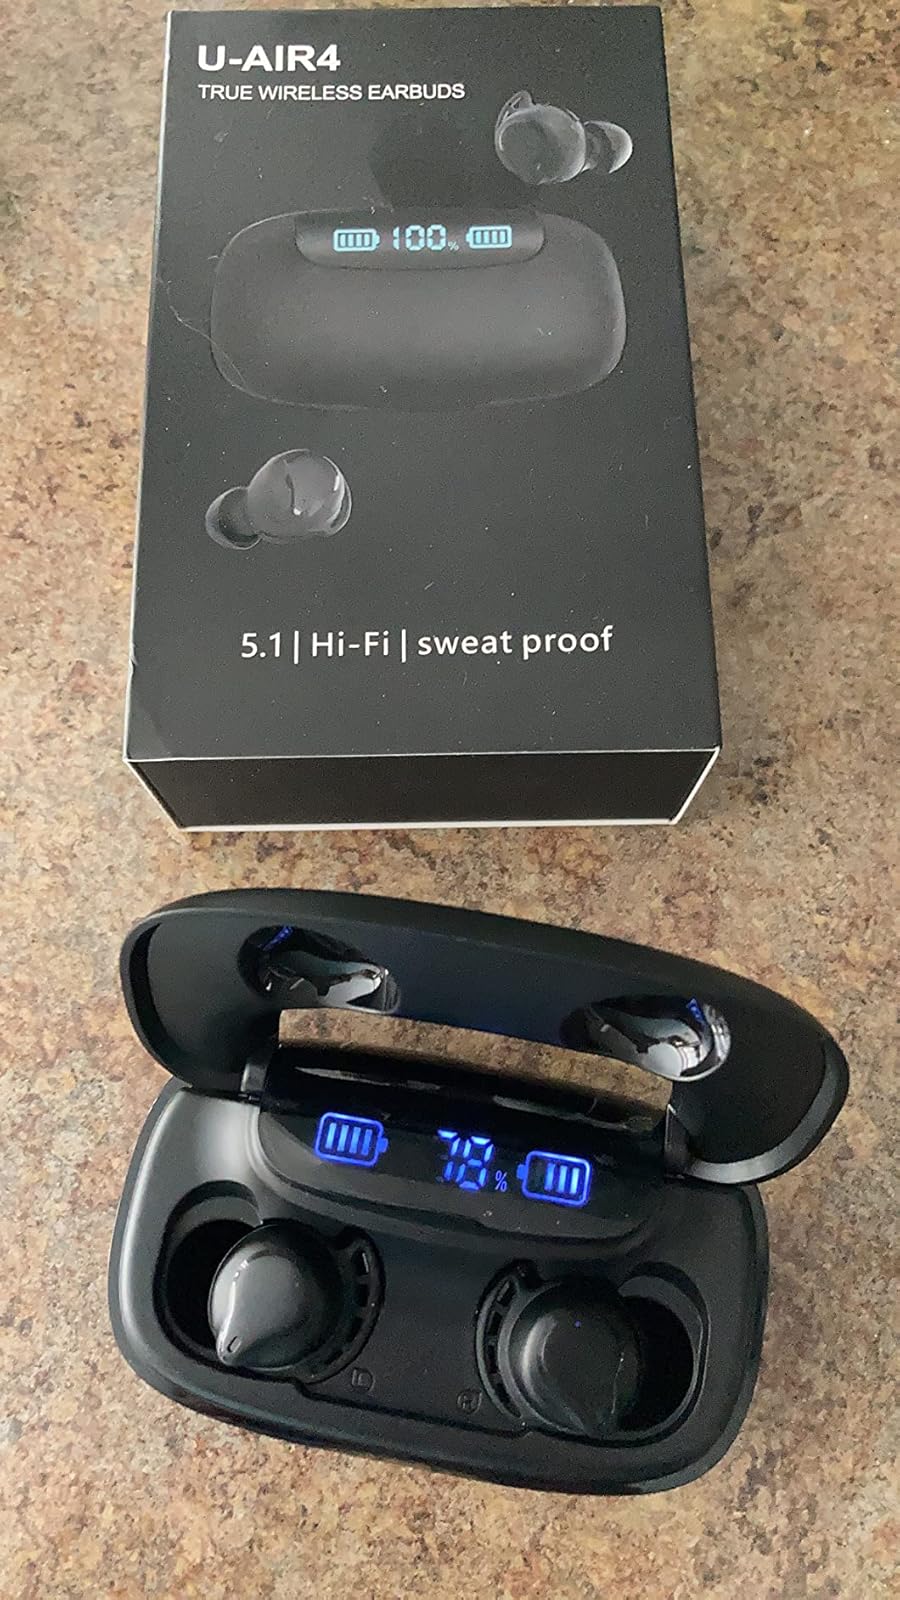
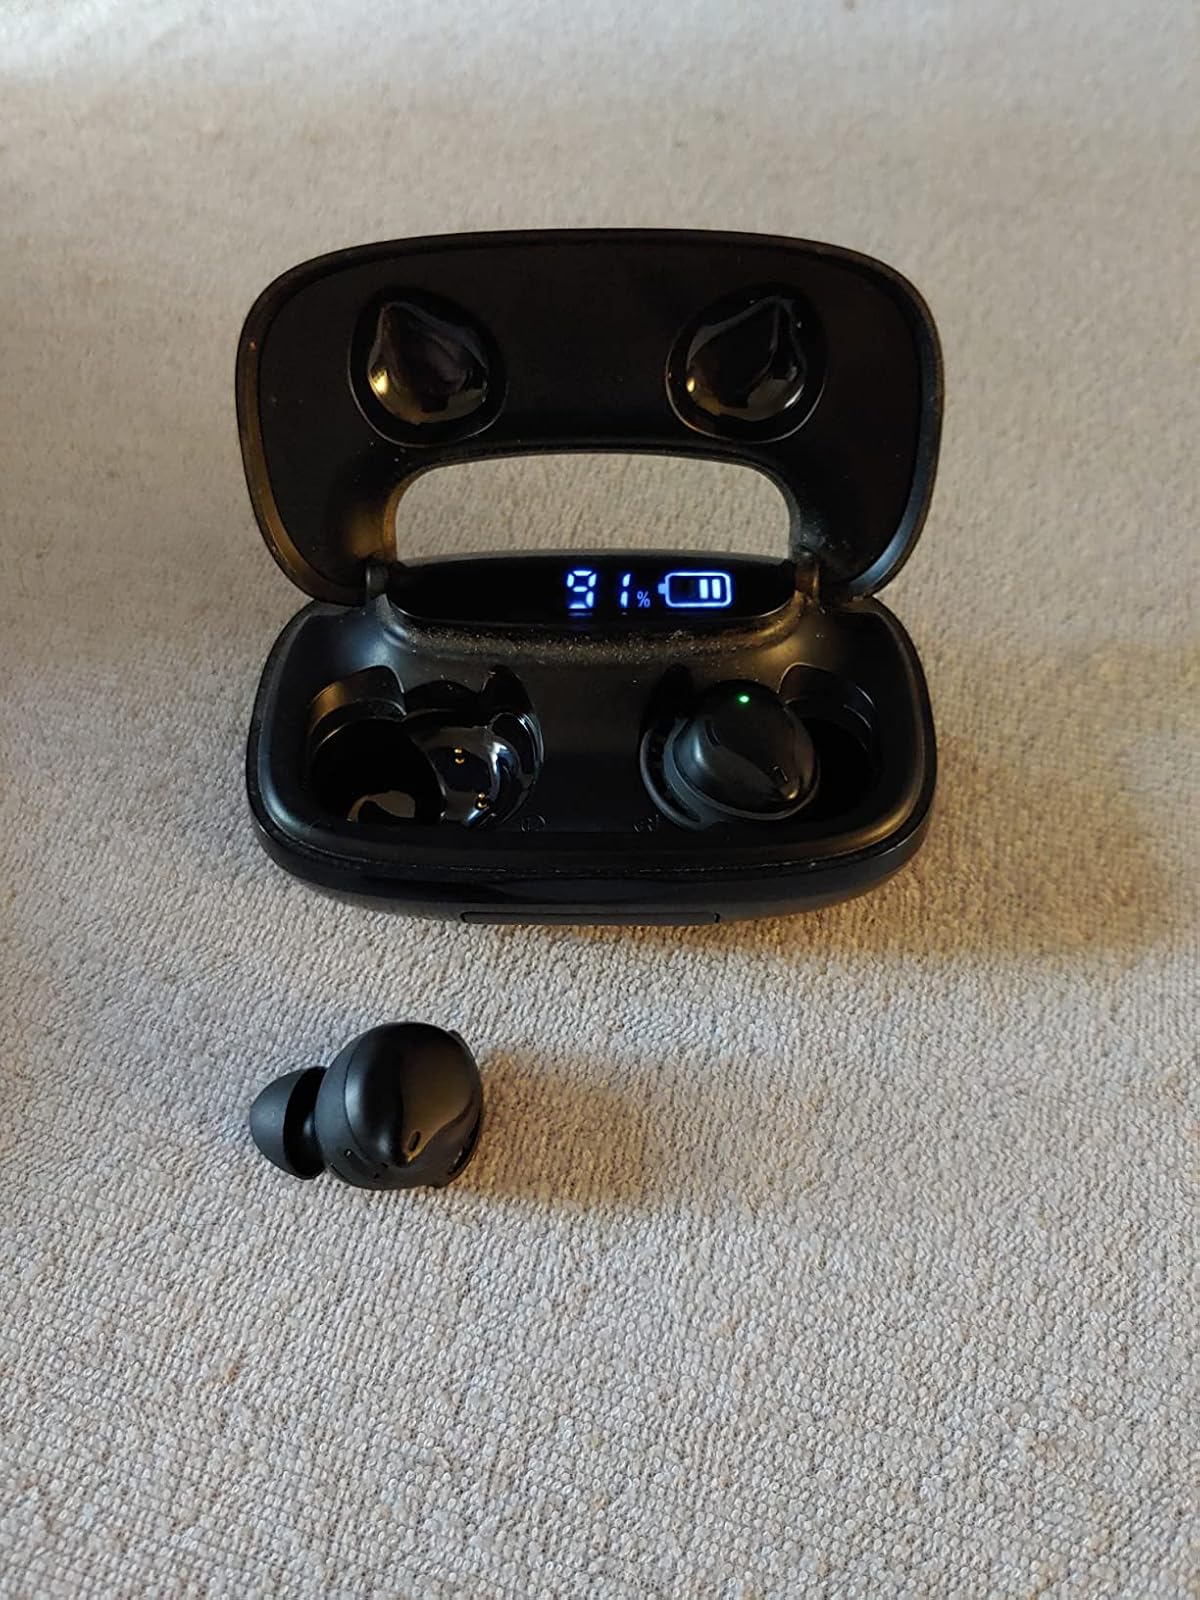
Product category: earbuds
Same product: yes